Answer in natural language. Considering the relative positions, is blue two-seater sofa with green and blue cushions (marked C) above or below black colour chair (marked A)? Choose between the following options: above or below
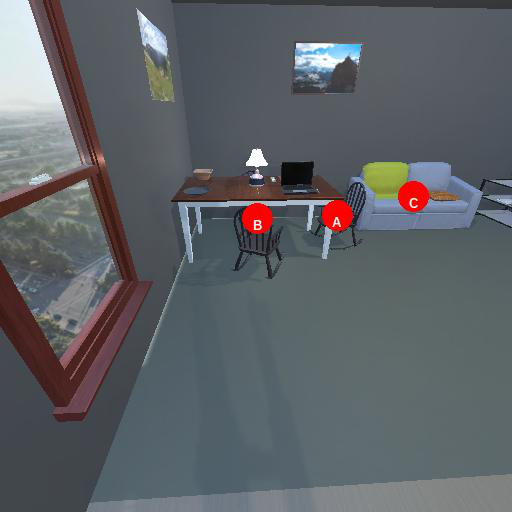
<answer>above</answer>